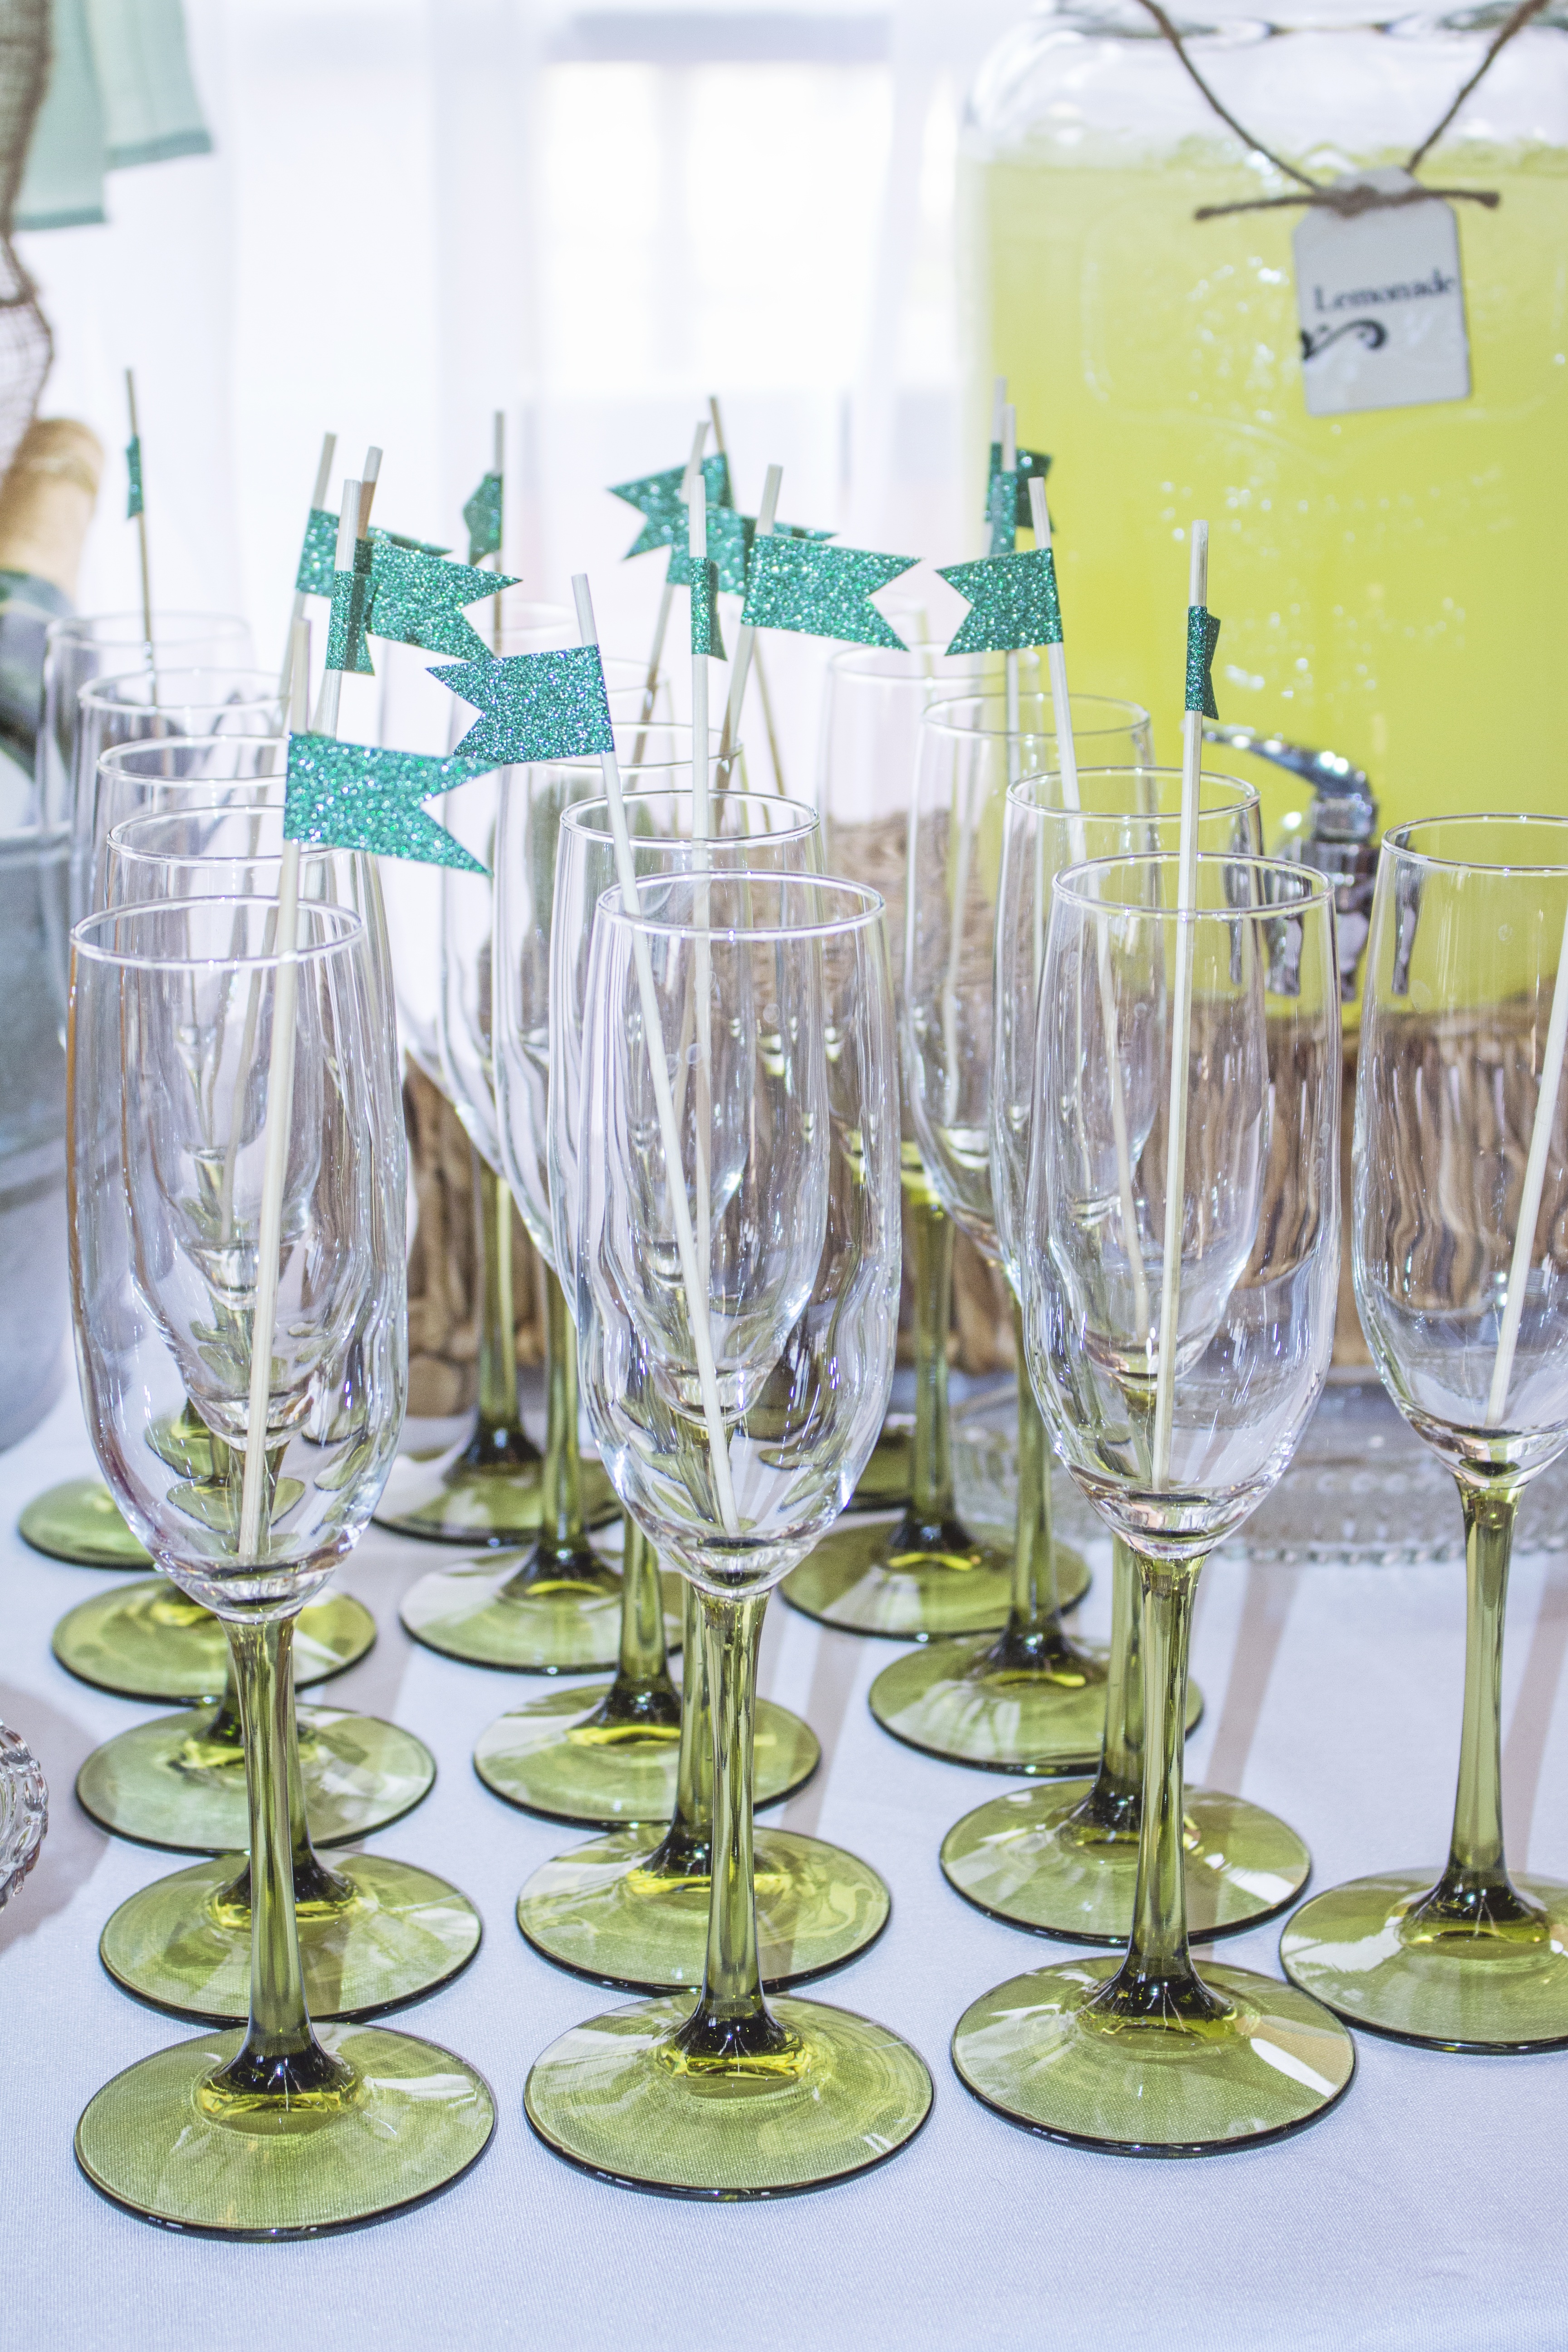
glass, celebration, green, beverage, drink, tableware, material, alcohol, toast, celebrate, wine glass, cheers, party, champagne, floristry, stemware, centrepiece, champagne glass, drinkware, champagne stemware